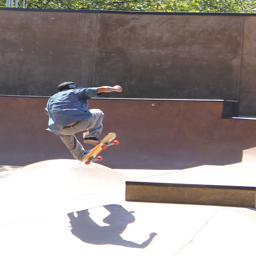
a skateboarder in a blue shirt is doing a trick
A young man skateboarding at a skateboard park.
A person on a skate board in the air near a ramp.
A man doing a jump on a skate board
A man flying through the air while riding a skateboard.